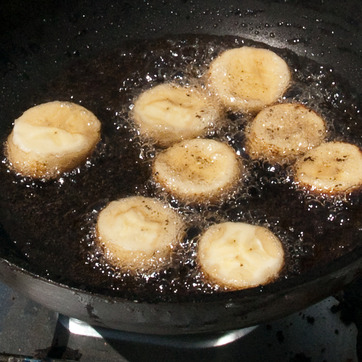
Material: food